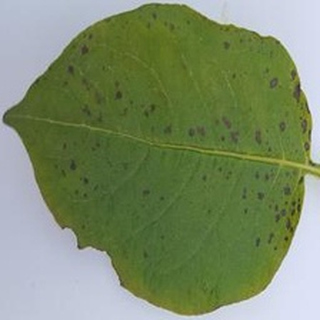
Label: potato_early_blight